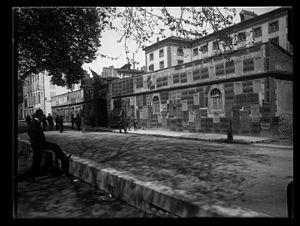
Théophile Delcassé, né à Pamiers le 1ᵉʳ mars 1852 et mort à Nice le 21 février 1923, est un homme politique français de la IIIᵉ République. Il est l'un des artisans du rapprochement de la France et du Royaume-Uni qui aboutit à la signature de l'Entente cordiale.